Kiphire district

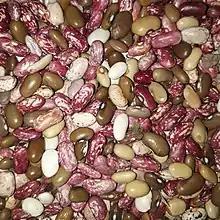
Kholar Beans of Nagaland

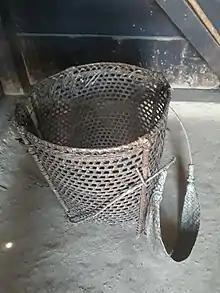
A traditional Naga basket

Around 70% of the population of Kiphire district is engaged in agriculture. The main agricultural system practised in the district is Shifting cultivation or Jhum cultivation. Rice, Maize, a local variety of kidney beans called Kholar and Soya beans constitutes the major crops in the jhum fields. About 32 groups of crops are widely grown in the district. Out of these, cereals such as Rice, Maize, millets are the most widely cultivated crops in terms of production and area coverage. Other crops grown are varieties of pulses and cash crops such as potatoes. Oranges. Papayas, Bananas and Pineapples are the major fruits grown throughout the district.